M. T. Vasudevan Nair

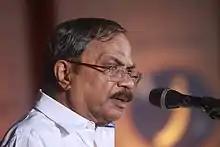
M.T. Vasudevan Nair

MT began writing at a very young age, inspired by his elder brothers who wrote time and again in several literary journals and poet Akkitham Achuthan Namboothiri who was his senior at high school. He initially wrote poems but soon changed to prose writing. His first published work was an essay on the diamond industry of ancient India, titled "Pracheenabharathathile Vaira Vyavasayam", which appeared in "Keralakshemam", a biweekly published by C. G. Nair from Guruvayoor. His first story "Vishuvaghosham" was published in Madras-based "Chitrakeralam" magazine in 1948. The story explores the feelings of a boy too poor to have firecrackers of his own, as he stands listening to the sounds of crackers coming from the houses of the rich celebrating the new year festival of Vishu: an overwhelming sense of loss, the painful realisation that this is the way things are and the way they're likely to stay. His first book, "Raktham Puranda Manaltharikal" was published in 1952.